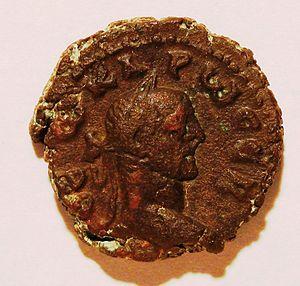
tetradrachme de billon à l'effigie de Carus, empereur romain de 282 à 283
Carus, né vers 230 et mort en août 283, est empereur romain de 282 à sa mort, père de Carin et Numérien qui lui succèdent. L'établissement de sa biographie a été influencé par les informations données par l'Histoire Auguste, qui ont été reprises par les historiens pendant plusieurs siècles avant d'être réfutées. Son règne éphémère est marqué par trois faits : son origine narbonnaise, qui interrompt la série des empereurs illyriens ; sa campagne contre les Sassanides, adversaires de l'Empire romain, couronnée par la destruction de leur capitale ; sa mort soudaine, foudroyé après sa victoire.